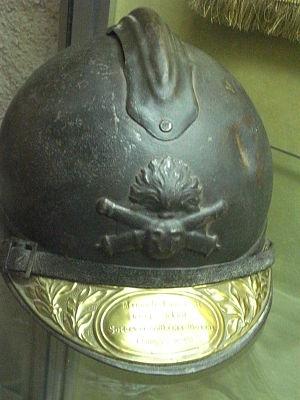
Csque Adrien de Monsieur Raou, présentation au musée du fort de la Pompelle, Reims.